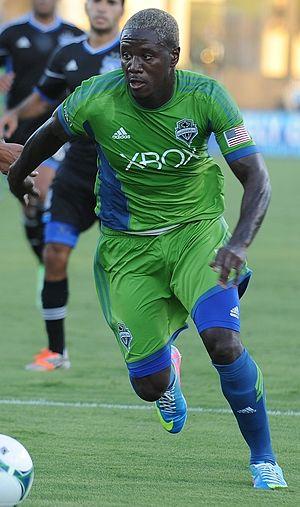
Eddie Johnson est un joueur international américain de soccer né le 31 mars 1984 à Bunnell en Floride.